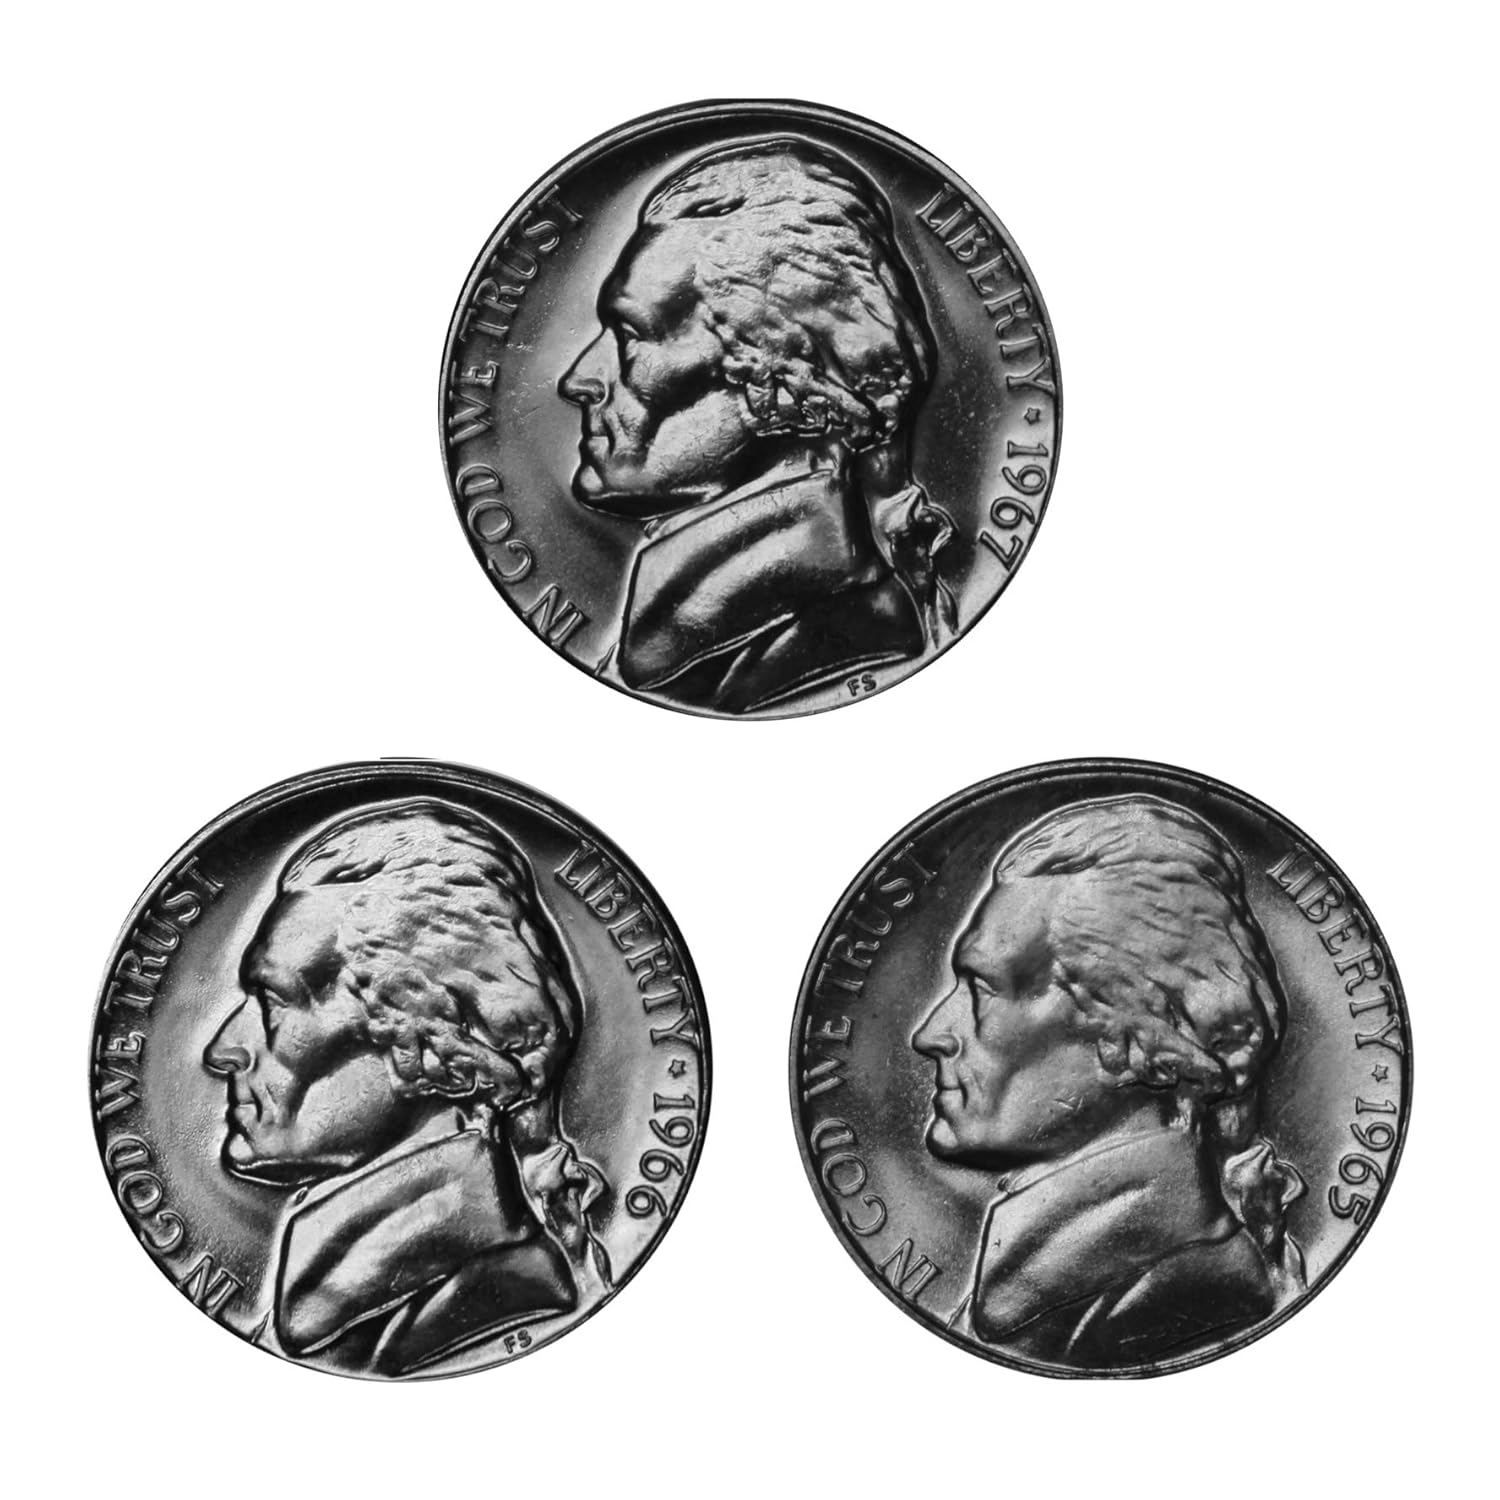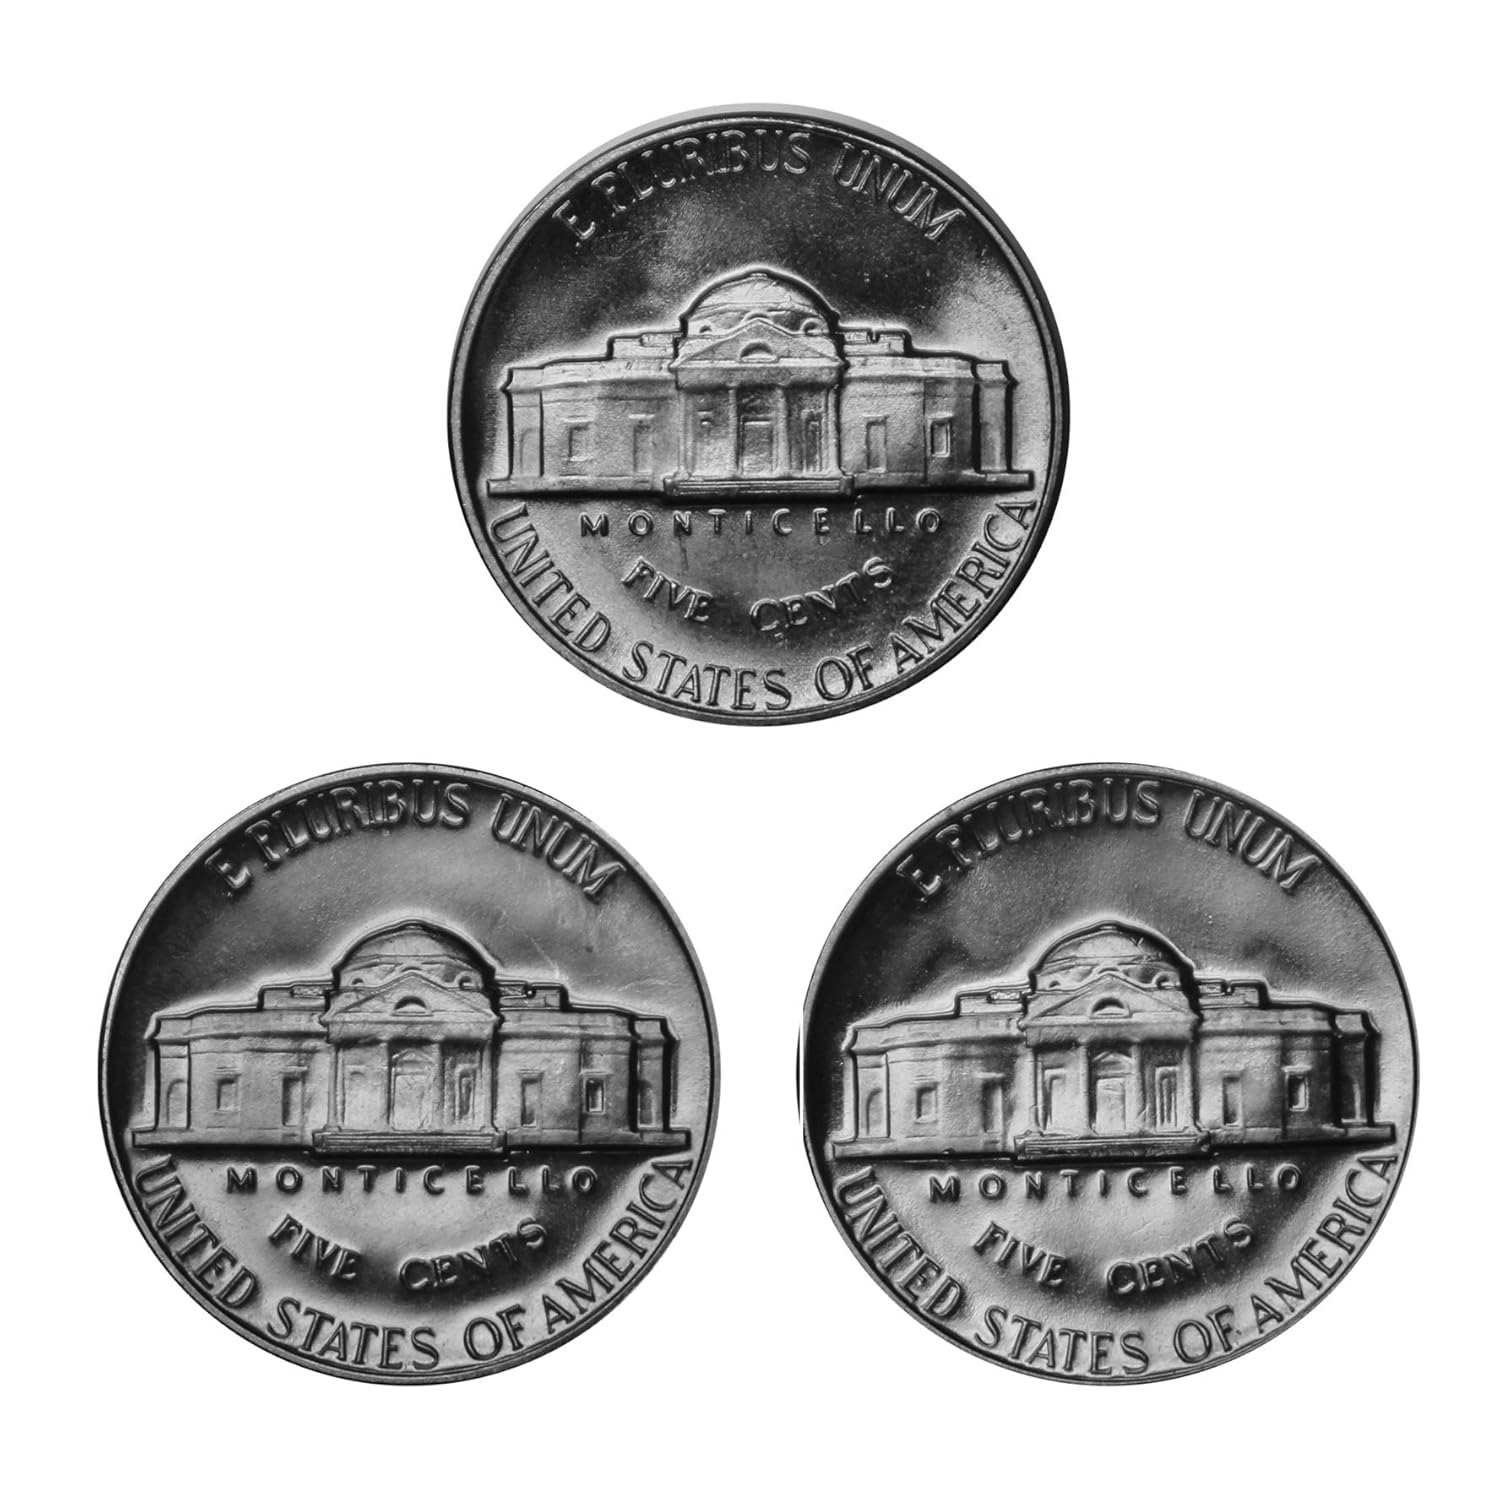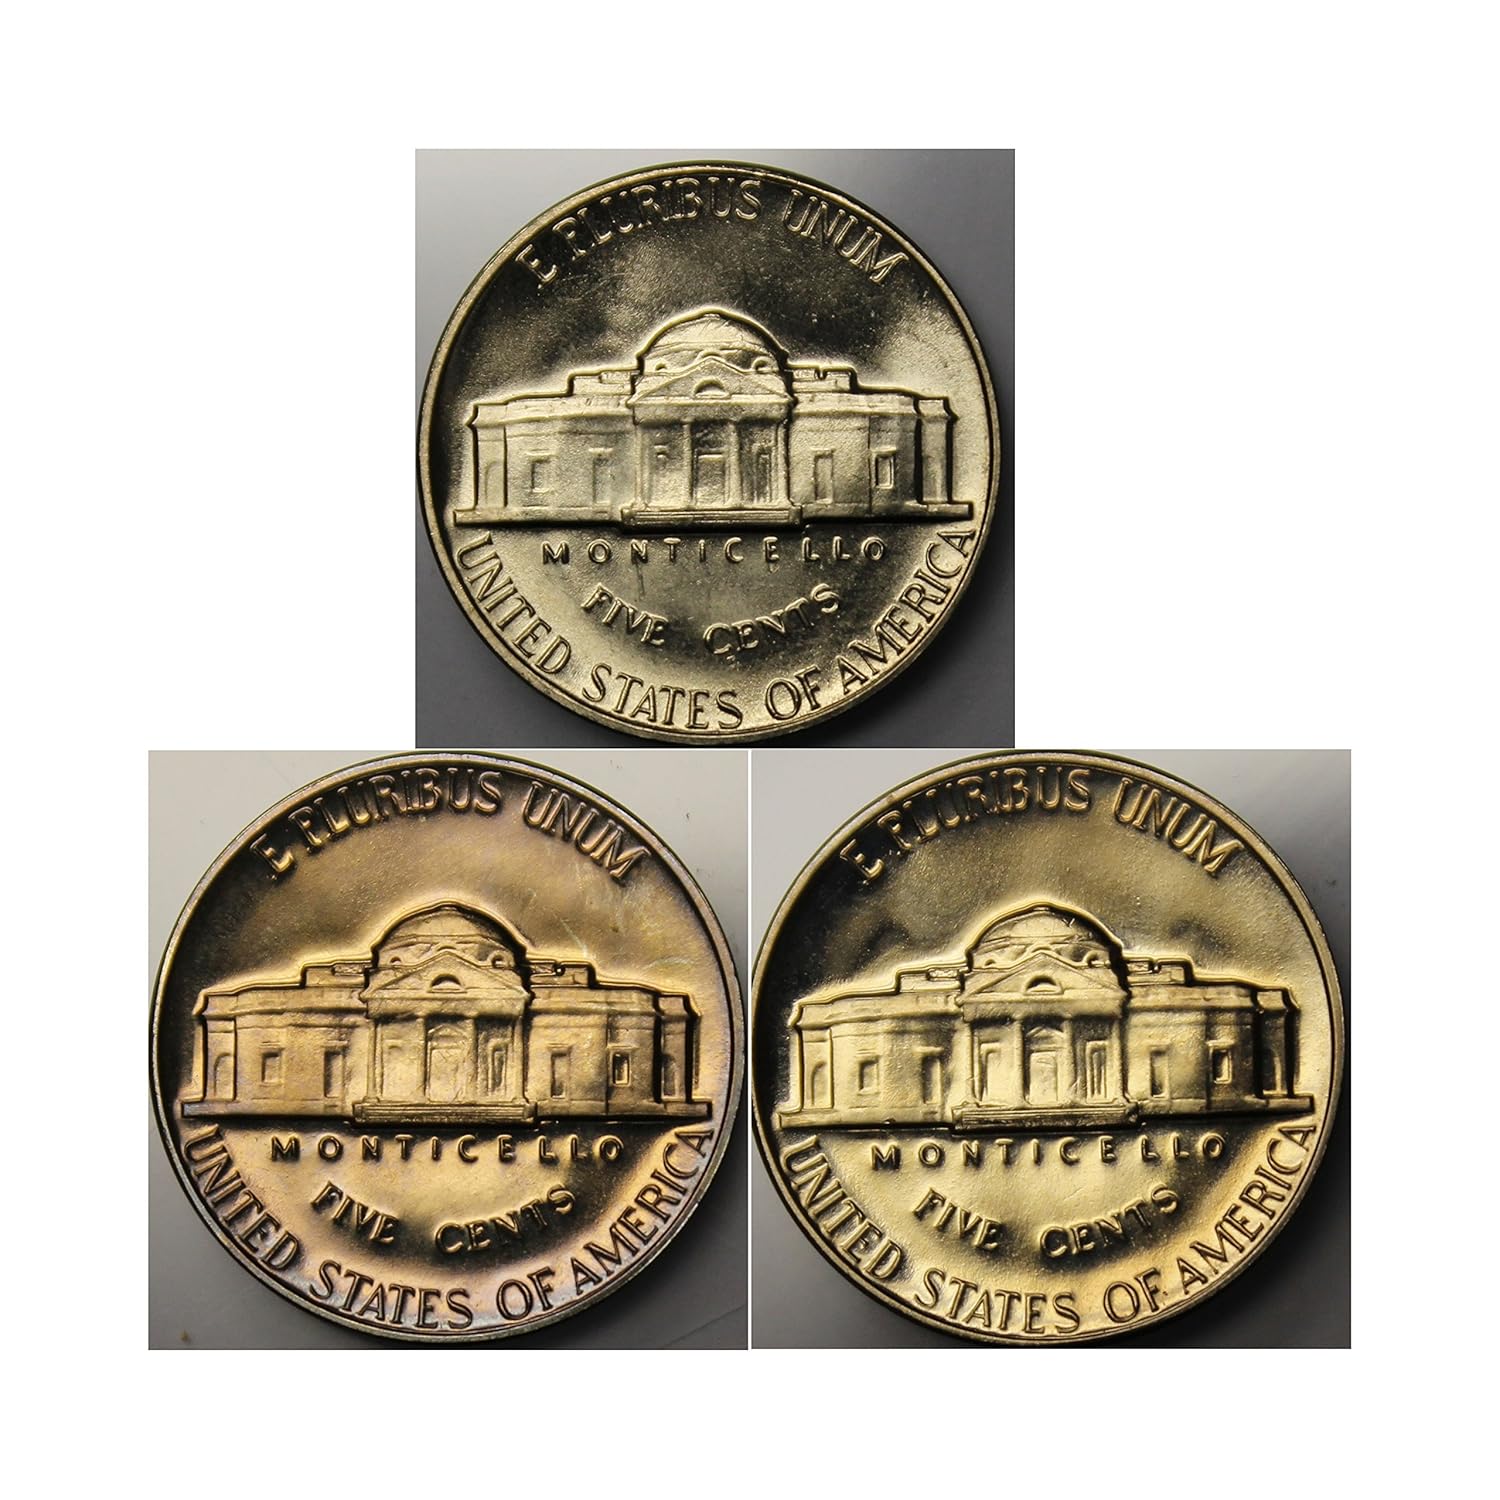
1965 S Jefferson Nickel Seller Proof
Category: Collectible Coins
1965-1967 Jefferson Nickel SMS Special mint set Run 3 Coin lot
Features: 1965 - 1967 Jefferson Nickel | Proof Coin | Mintage Varies | Mint Location: San Francisco | Fresh From US Proof Set